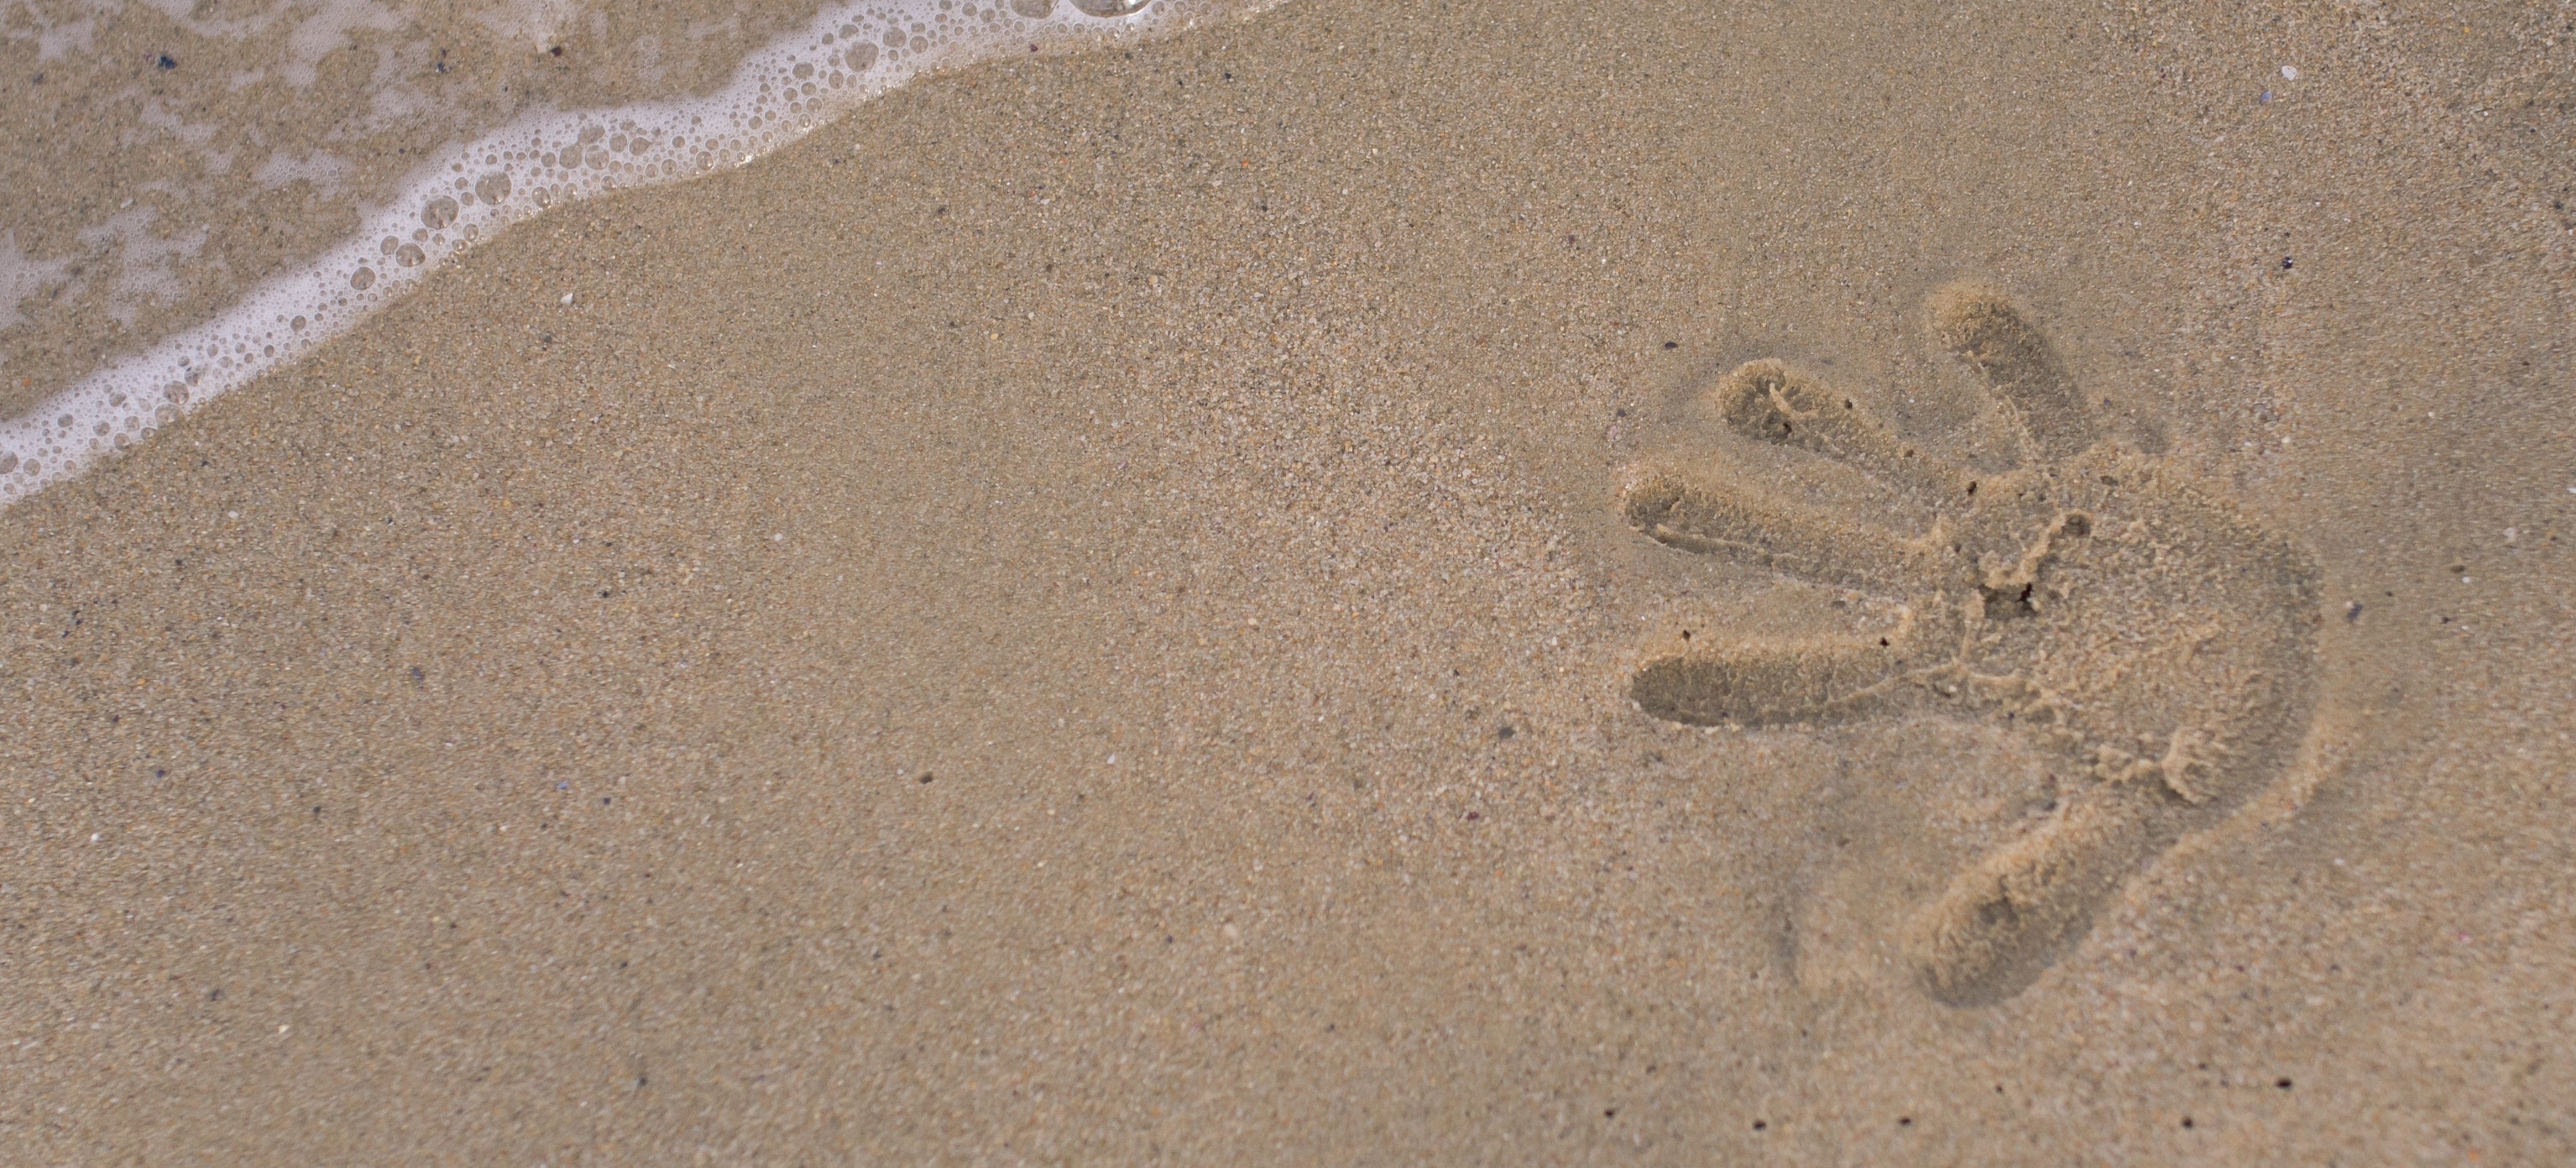
beach, sand, footprint, summer, soil, material, trace, geology